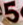
Number: 5